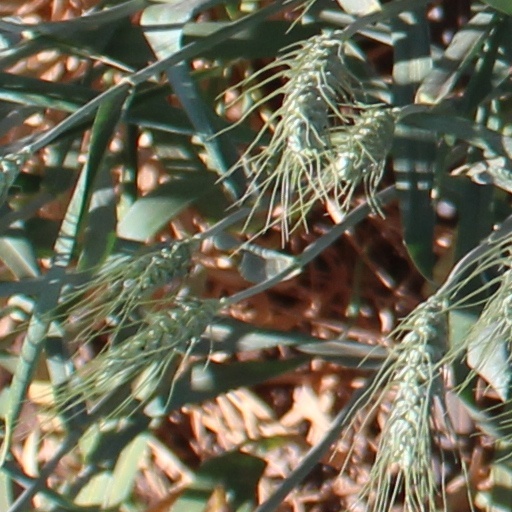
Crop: wheat